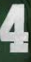
Number: 4